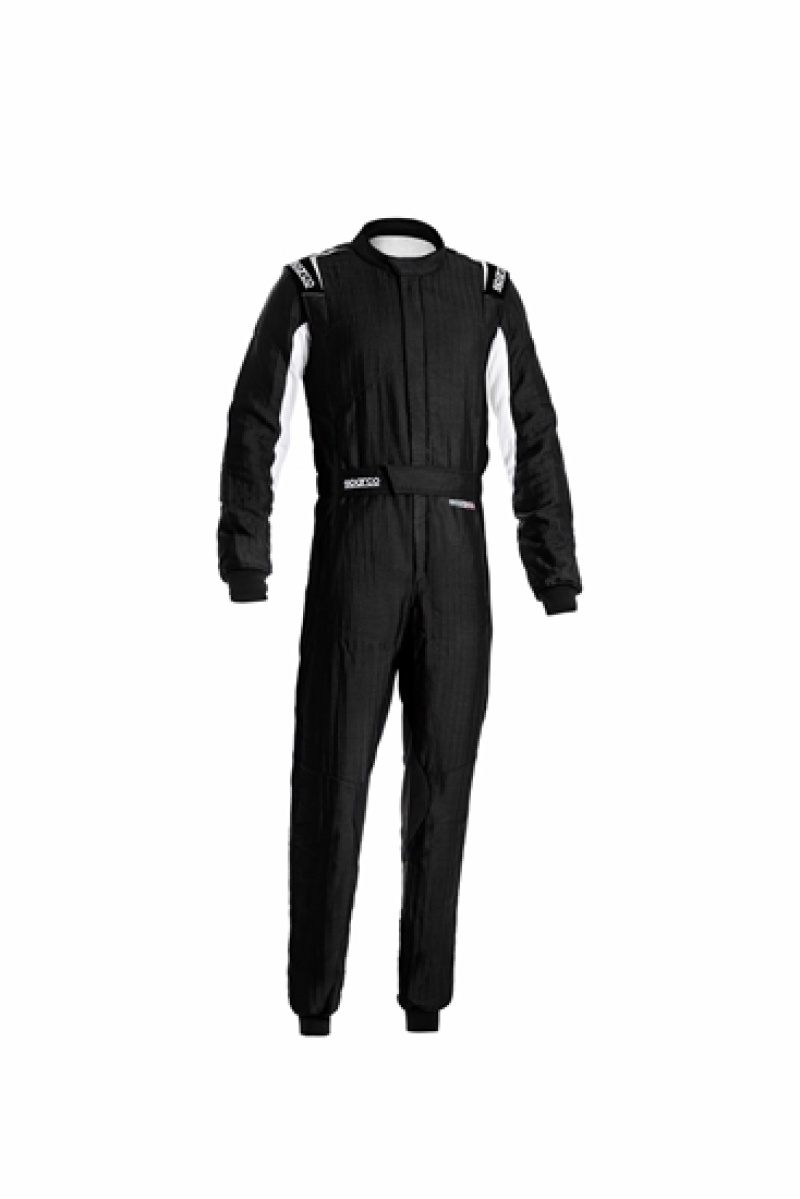
Sparco Suit Eagle 2.0 60 BLK/WHT
Sparco Suit Eagle 2.0 60 BLK/WHT
Brand: SPARCO
Category: Vehicles & Parts > Vehicle Parts & Accessories > Vehicle Safety & Security > Motorcycle Protective Gear